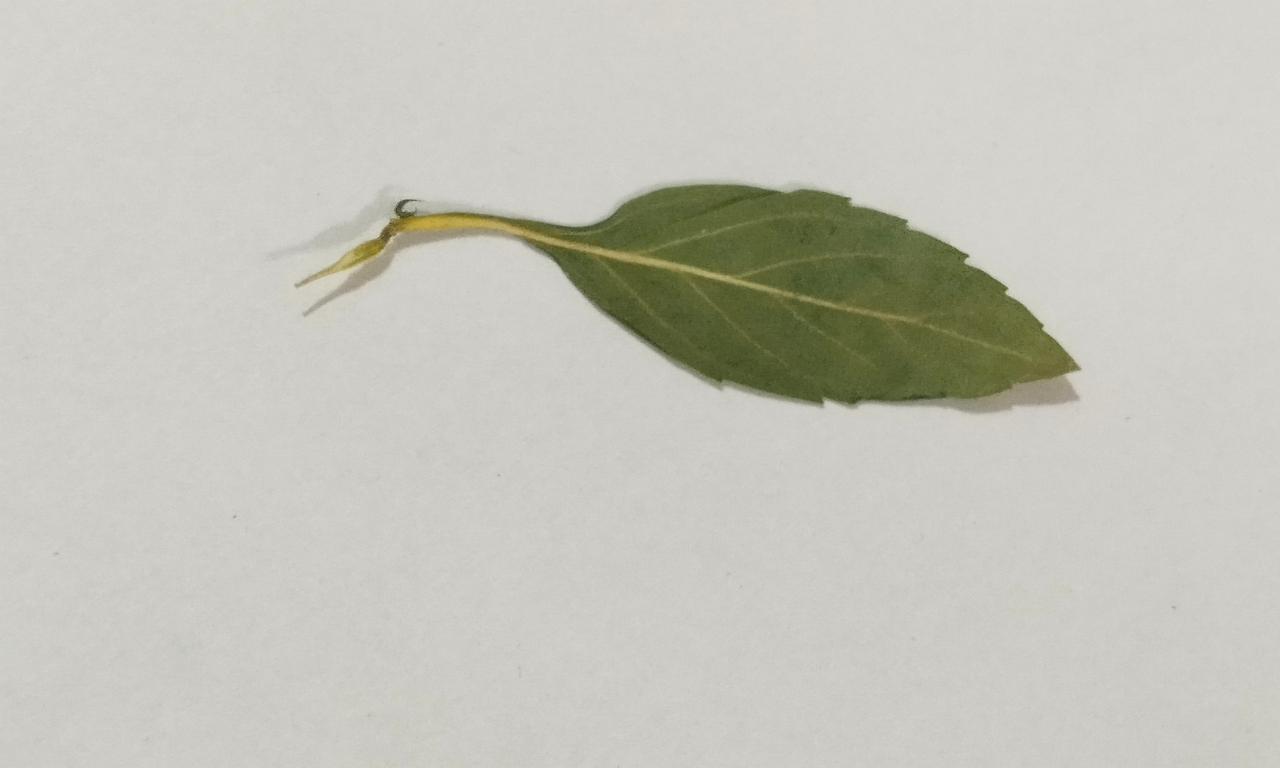
Label: Dried